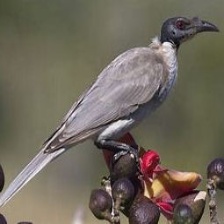
Species: NOISY FRIARBIRD
Scientific name: PHILEMON CORNICULATUS